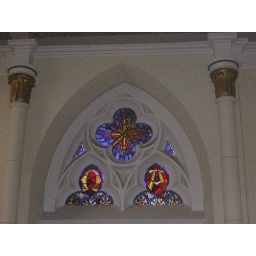
stained glass window in the chapel